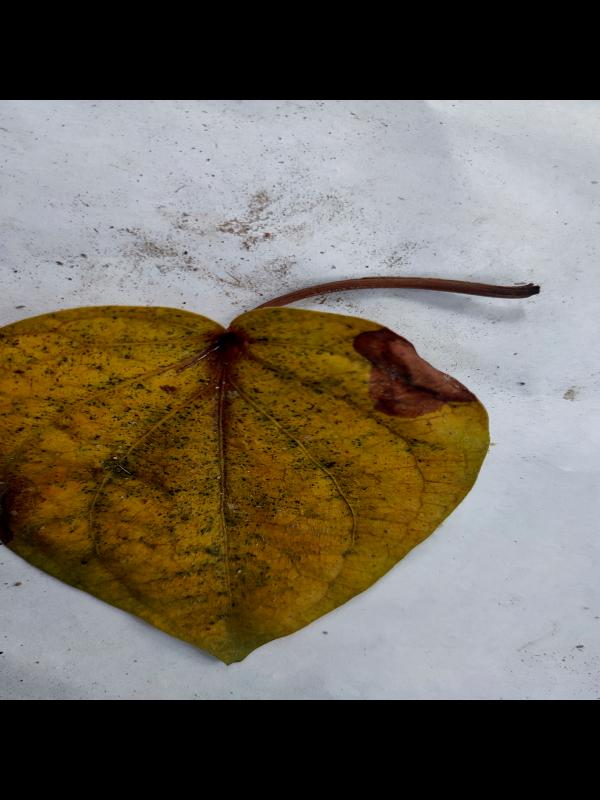
Label: Dried_Leaf